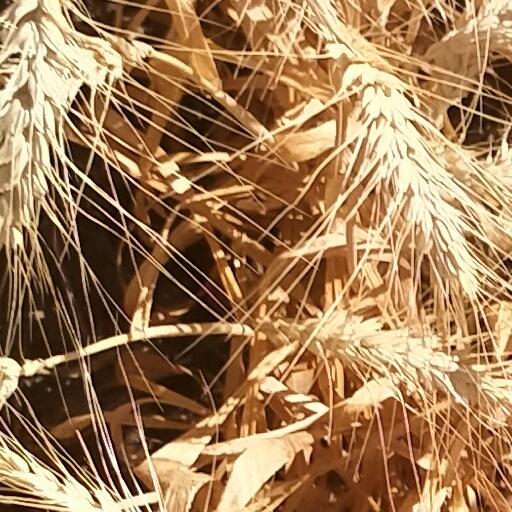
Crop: wheat